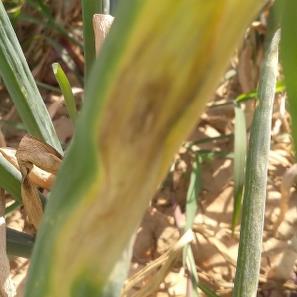
Crop: Onion
Condition: alternaria-d